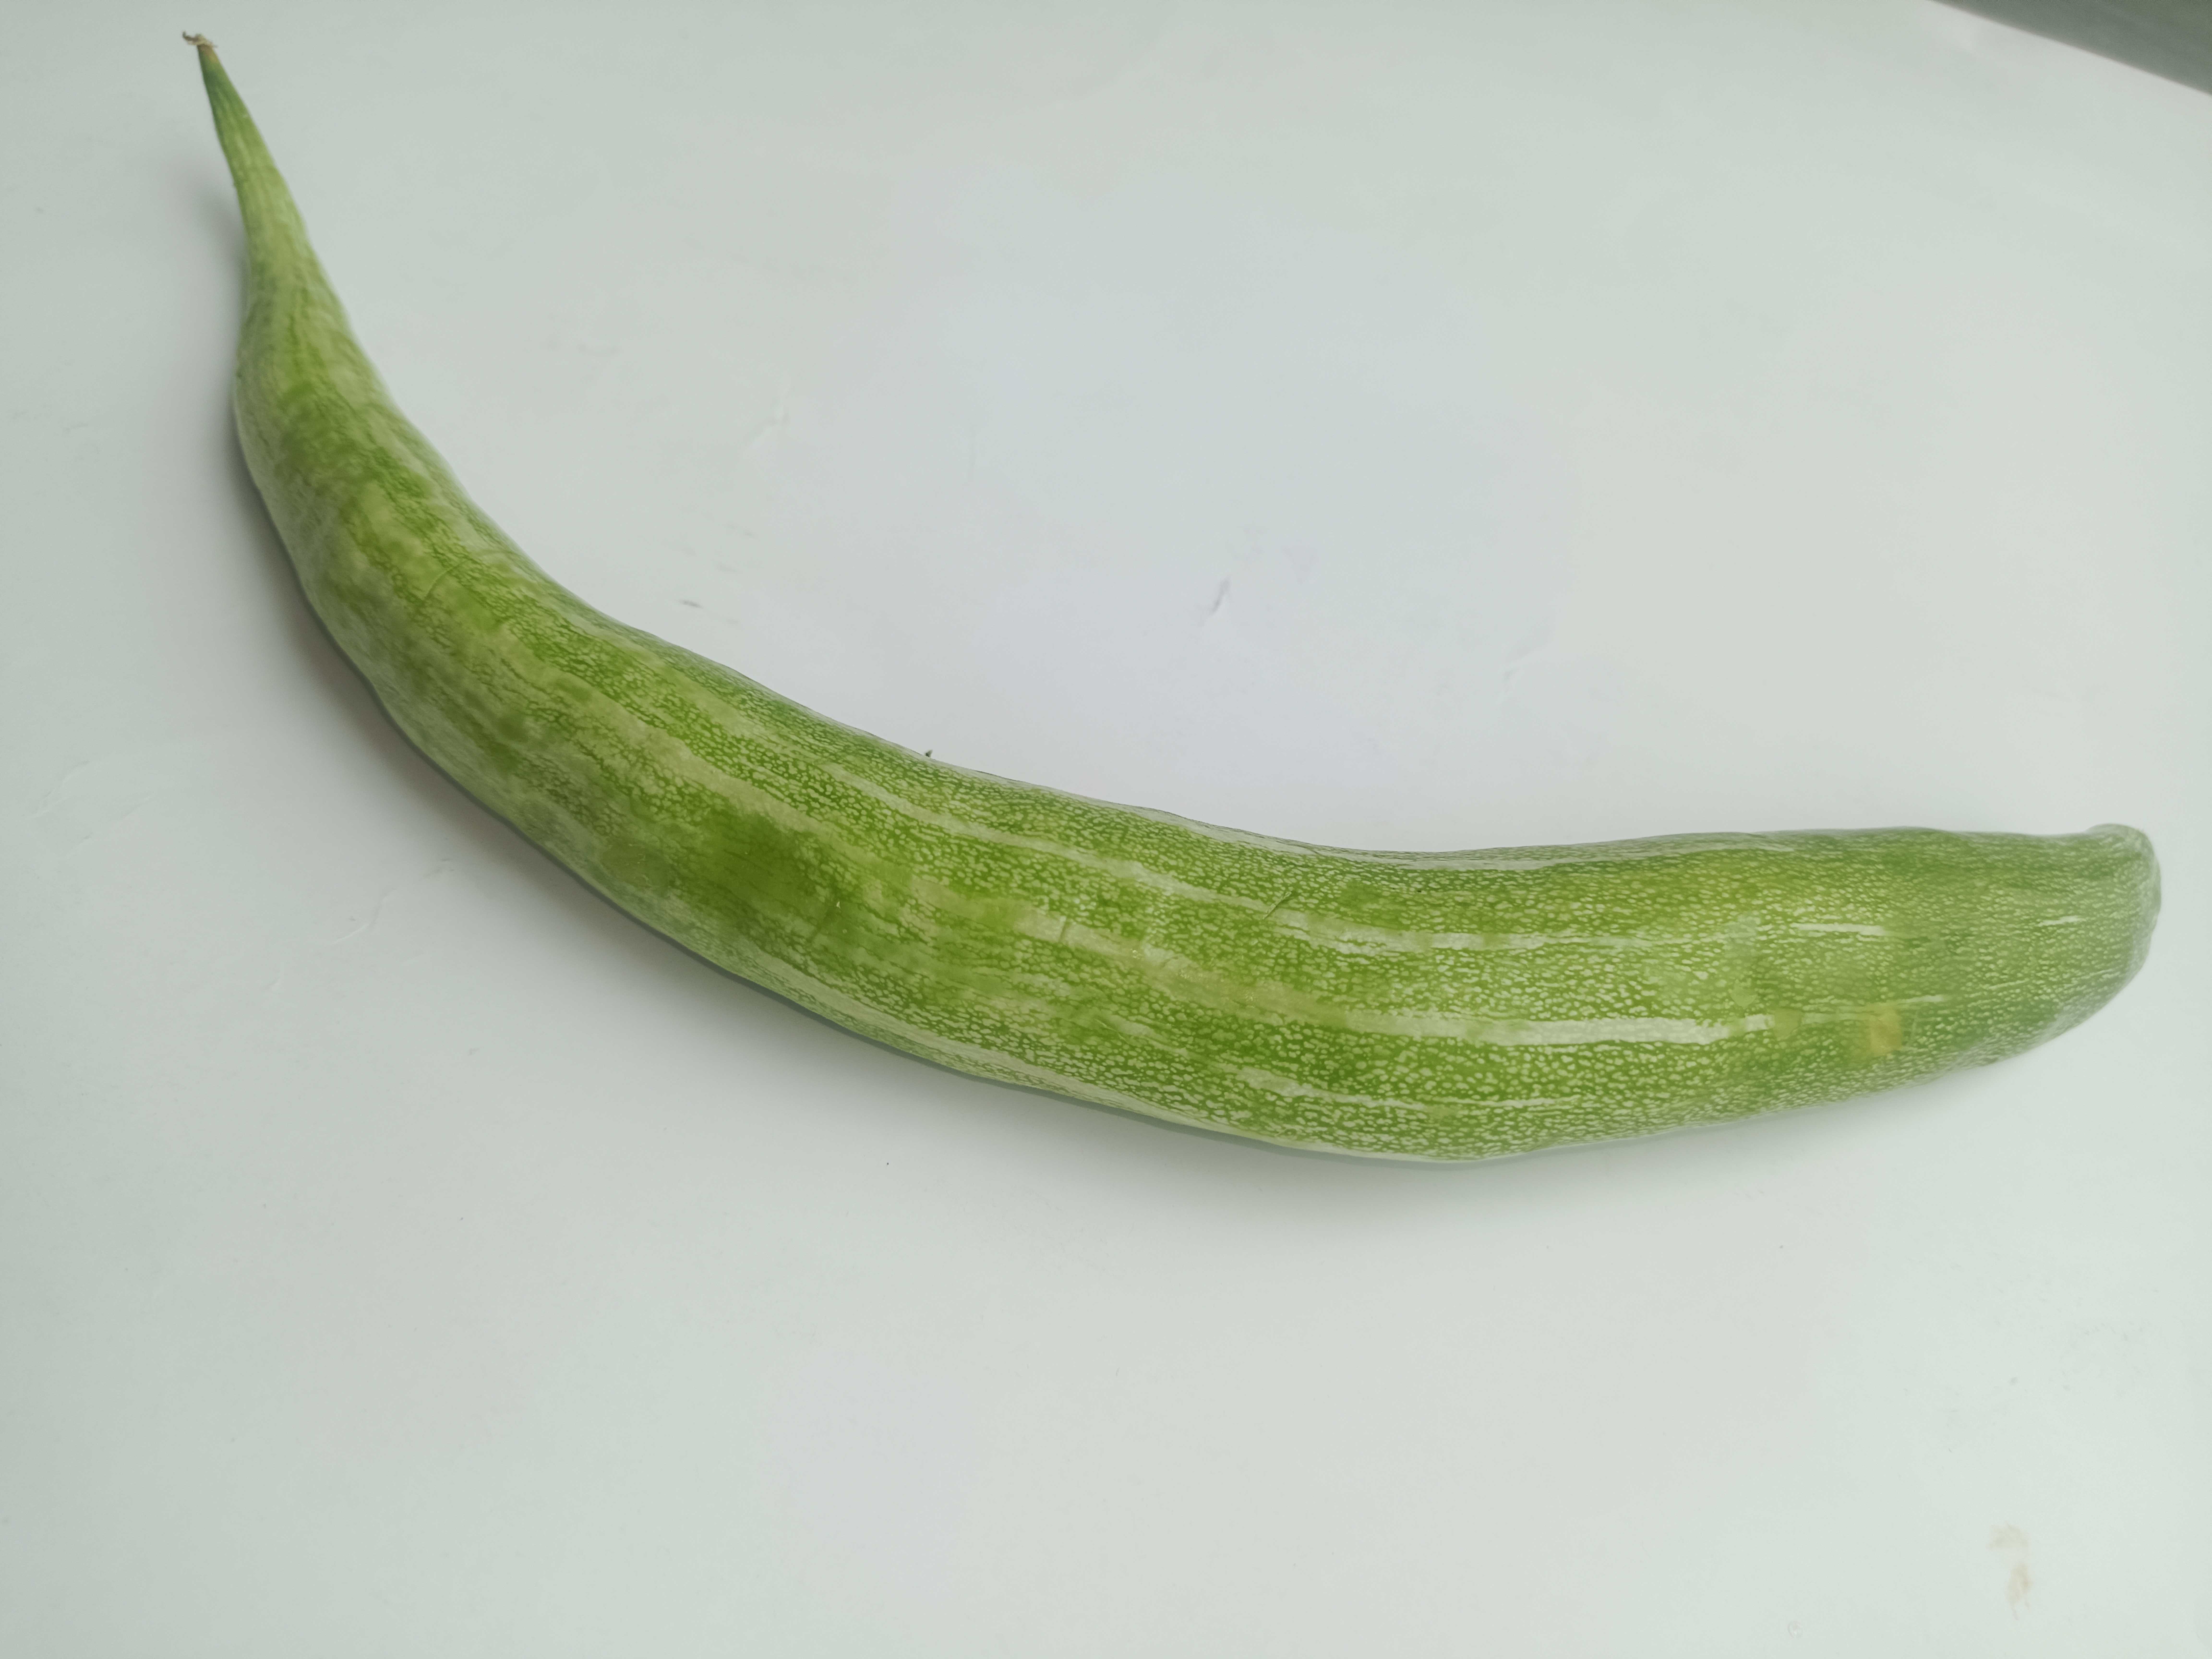
Label: Trichosanthes cucumerina